Synthetic rubber

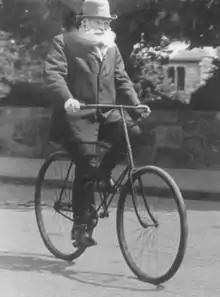
John Boyd Dunlop

The expanded use of bicycles, and particularly their pneumatic tires, starting in the 1890s, created increased demand for rubber. In 1909, a team headed by Fritz Hofmann, working at the Bayer laboratory in Elberfeld, Germany, succeeded in polymerizing isoprene, making the first synthetic rubber.